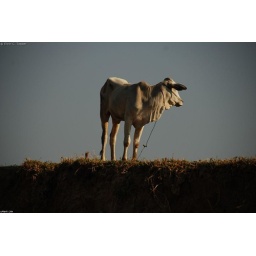
Cambodia, Just after sunrise a cow is being called by it's master. Taken from a boat on the river.